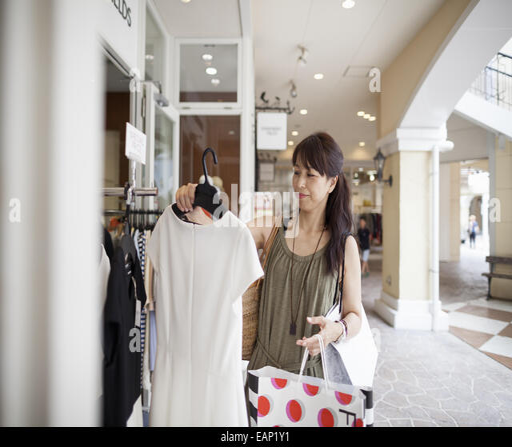
woman looking at clothing in a shopping mall